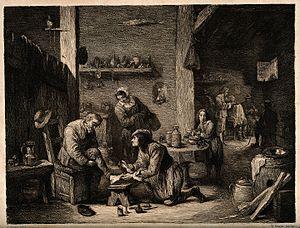
William Unger ou Wilhelm Unger, né le 11 septembre 1837 à Hanovre et mort le 3 mars 1932 à Innsbruck, est un peintre, aquarelliste et graveur allemand.